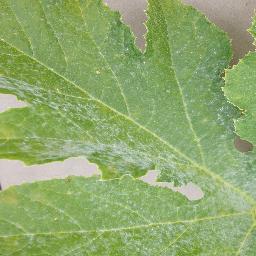
Label: Squash___Powdery_mildew